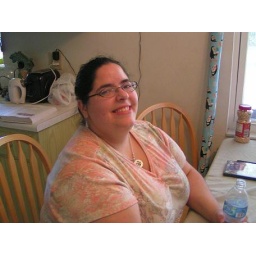
At the kitchen table, just having finished wrapping gifts and such (hence the penguin wrapping paper in the background!)